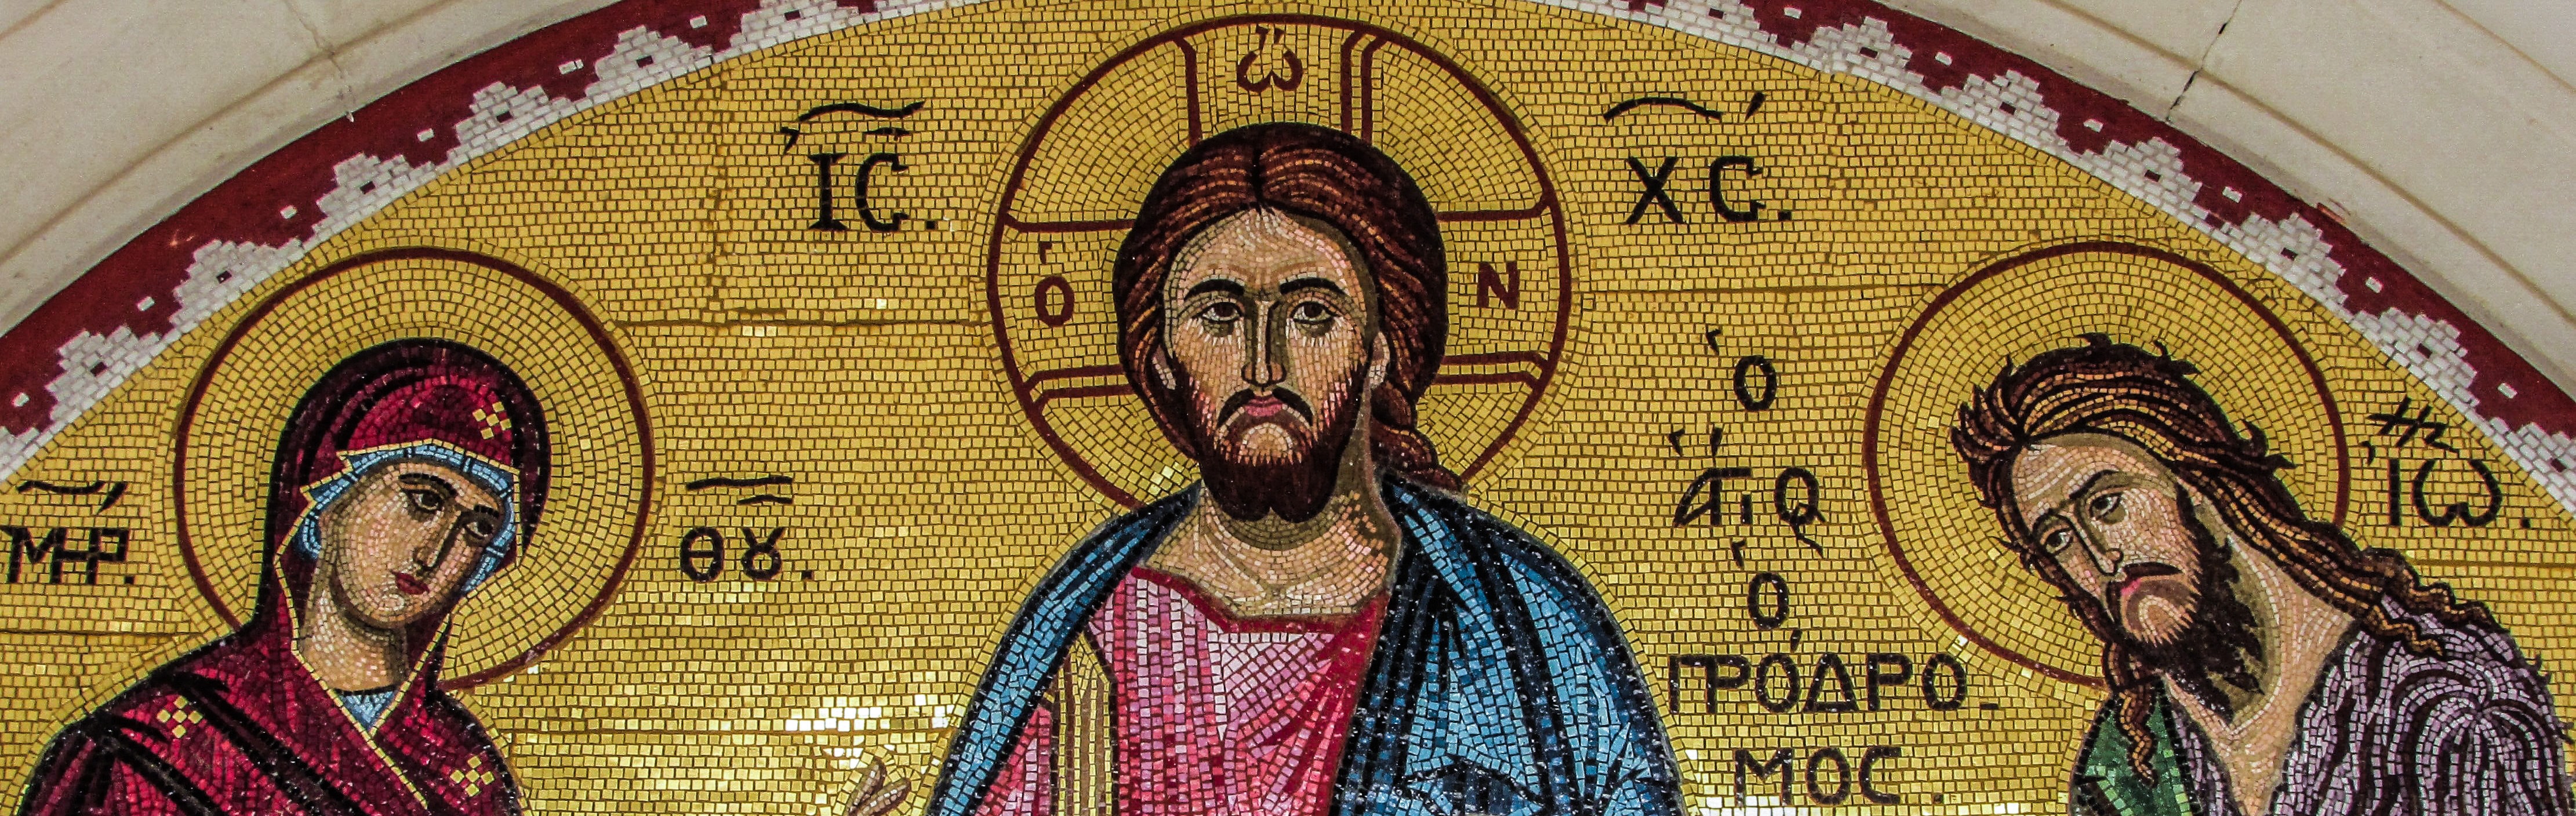
architecture, people, color, religion, church, place of worship, art, temple, mosaic, mural, christianity, orthodox, middle ages, cyprus, jesus christ, lintel, dherynia, virgin mary, ancient history, john baptist